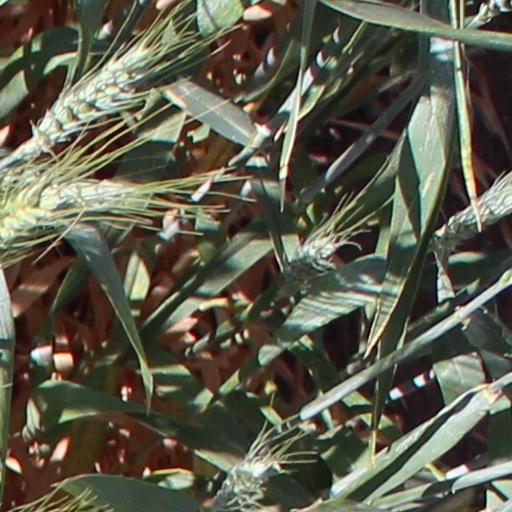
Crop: wheat